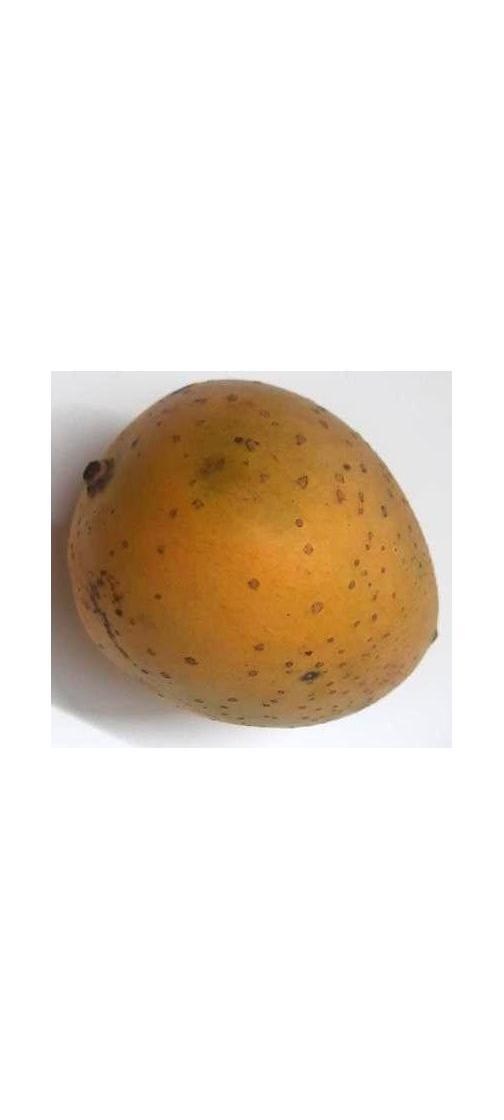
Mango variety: Gourmoti